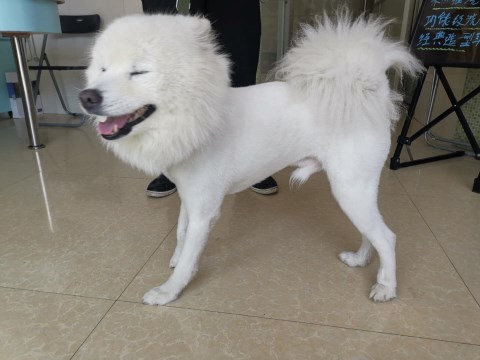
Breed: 2192-n000088-Samoyed